ALCO RSD-12

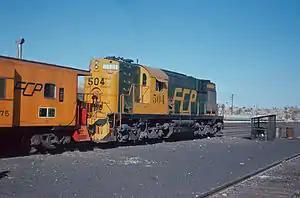
Ferrocarril del Pacifico 504 in Nogales, Sonora, Mexico, in March 1979

The ALCO RSD-12 was a C-C diesel-electric locomotive rated at . 171 locomotives were produced. They were used in much the same manner as its four-axle counterpart, the ALCO RS-11, although the six-motor design allowed for better tractive effort at lower speeds.